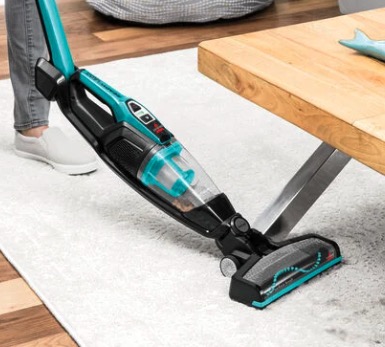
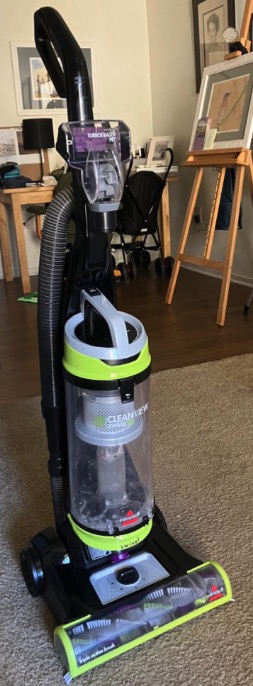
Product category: items_vacuum
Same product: no